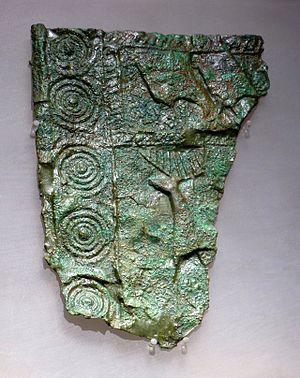
Plaque décorée en bronze découverte à El Llano de la Horca.
Les Carpétans selon Polybe étaient un peuple de l'ancienne Ibérie. Ils vivaient dans le territoire qui correspond à l'actuelle Vieille-Castille, dans la zone montagneuse de la Sierra de Guadarrama, qui est la région actuelle autour de Madrid et du haut cours du fleuve Tage. Ce peuple est d'origine celtique ou indo-européenne. Leur localisation, près des territoires ibères de la péninsule leur a permis de recevoir une importante influence culturelle de ces derniers, ce qui a apporté à l'historiographie quelques polémiques concernant l'attribution de faits.